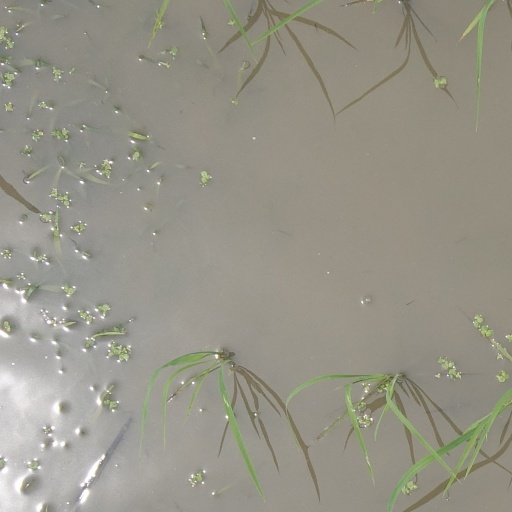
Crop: rice